이미지를 보고 필라테스 동작명을 분류하고 한 줄 설명을 제공하세요.
동작명과 간단한 설명을 한국어로 답하세요.
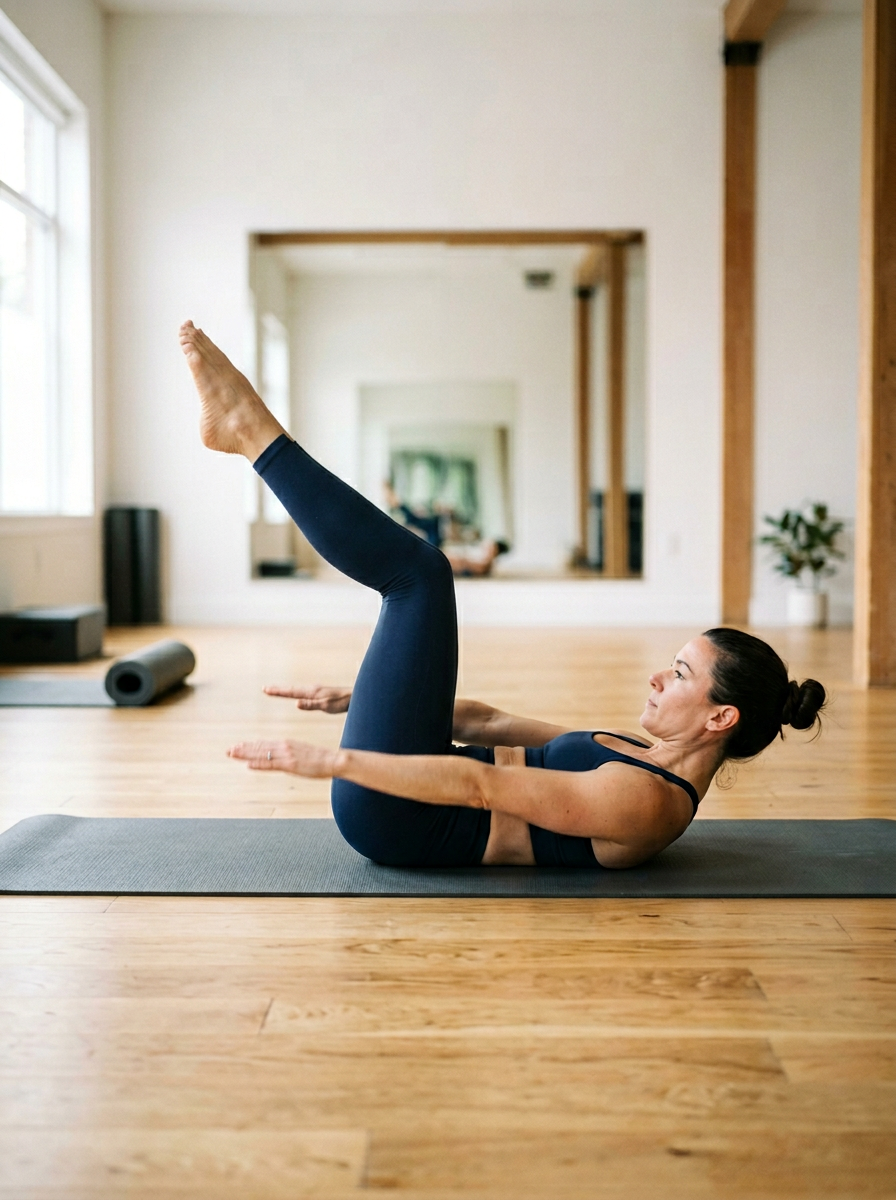
동작명: hundred
설명: 이 이미지는 hundred 동작 예시입니다.